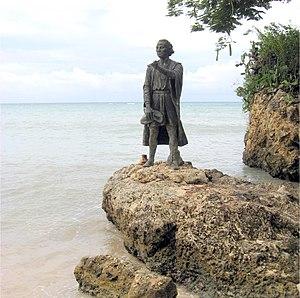
Statue de Christophe Columb près de Guardalavaca, Cuba